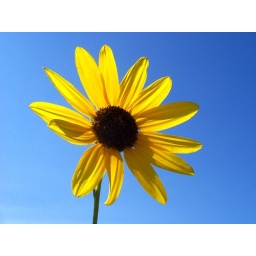
A wild sunflower, growing along the edge of the huge field about two blocks southwest of our house in Richmond, Utah.